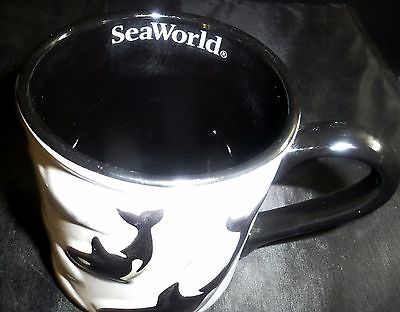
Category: mug